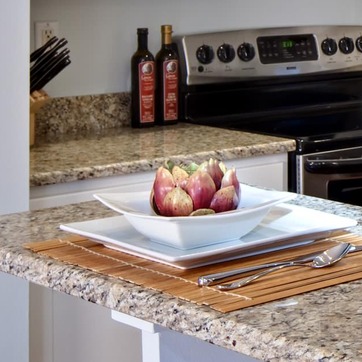
Material: food